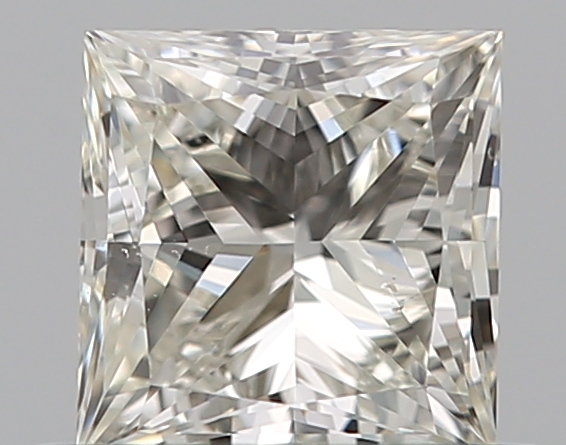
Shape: princess
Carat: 0.5
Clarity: VS2
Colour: J
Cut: EX
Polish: VG
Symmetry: GD
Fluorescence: N
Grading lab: GIA
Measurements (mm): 4.44 x 4.32 x 2.93